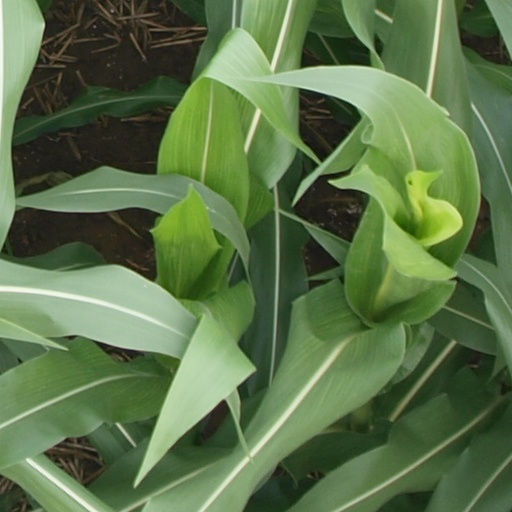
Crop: maize; corn